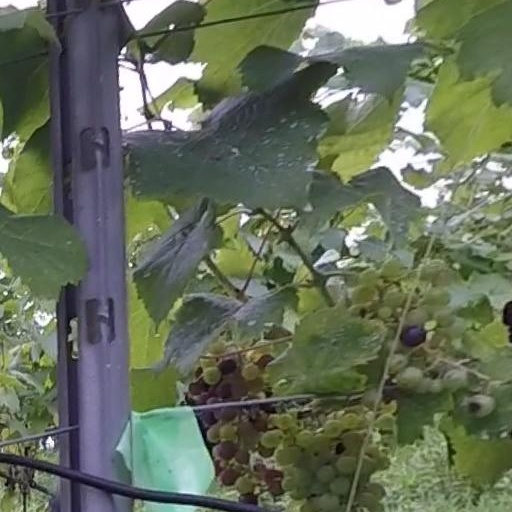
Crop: grape